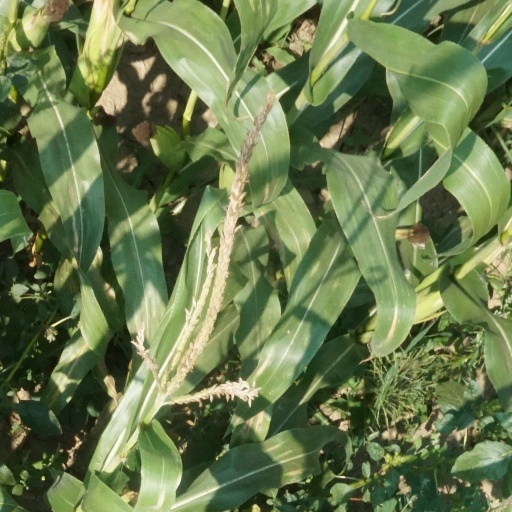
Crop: maize; corn